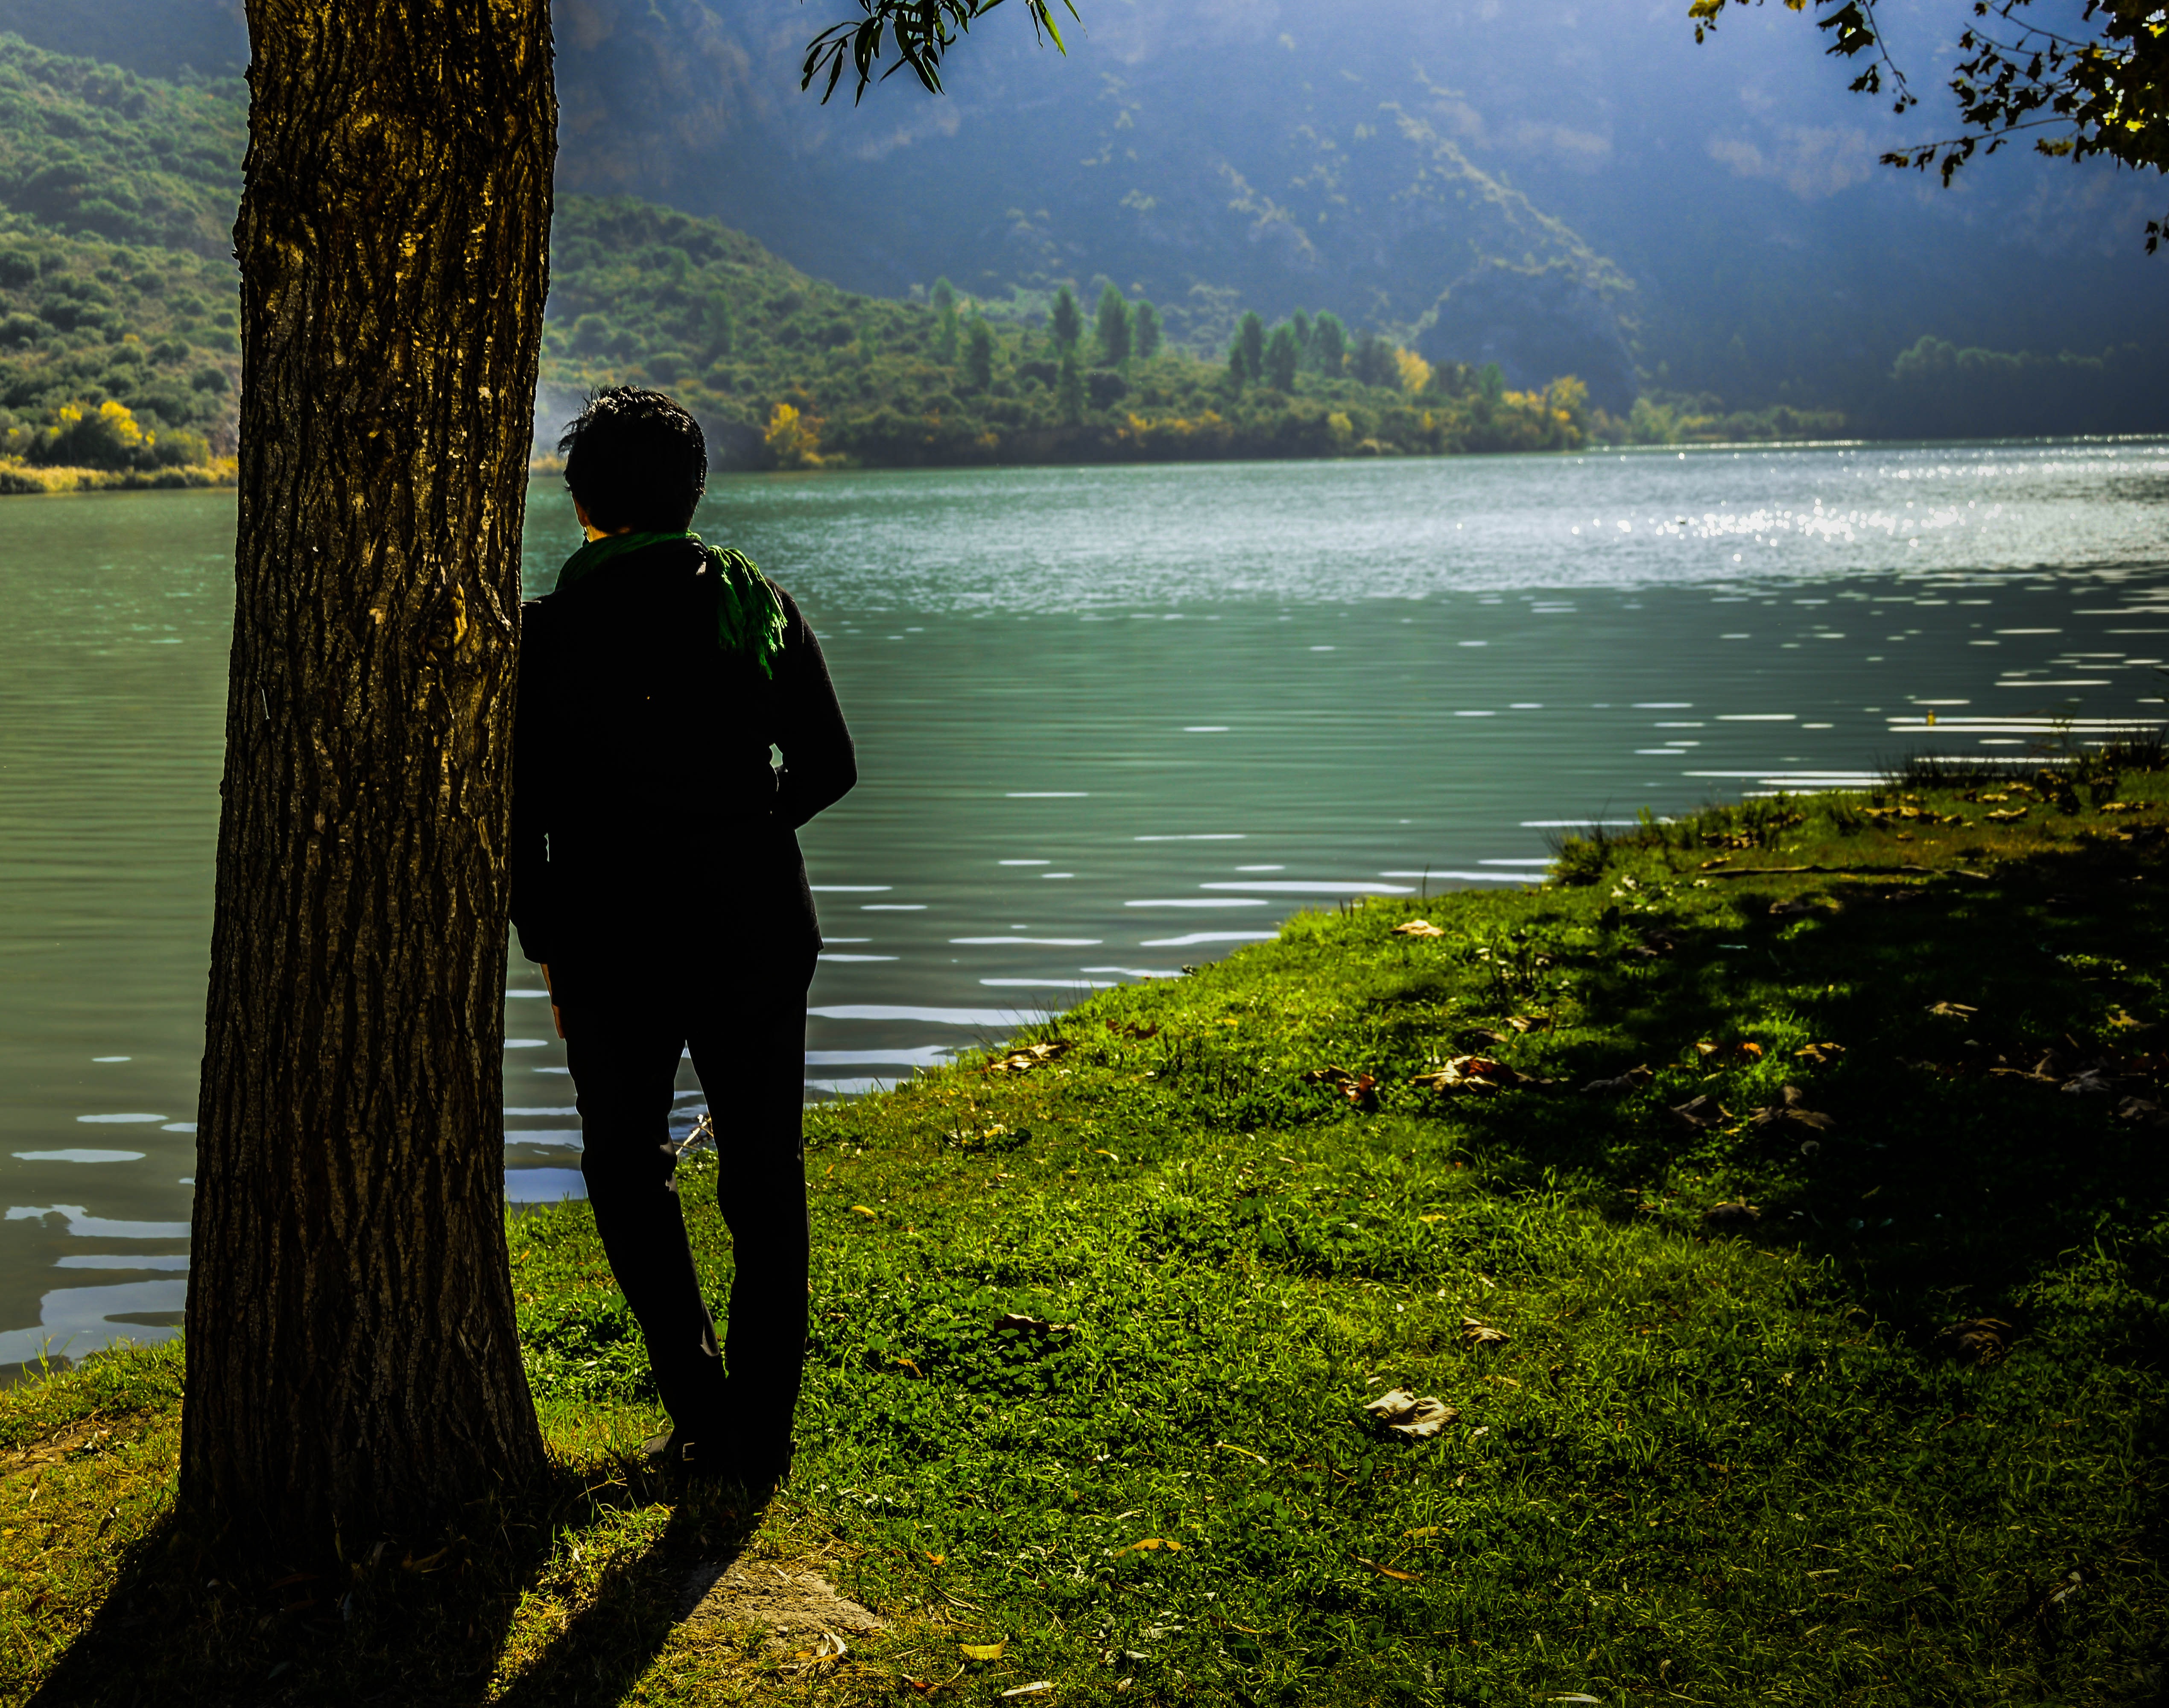
landscape, sea, tree, water, nature, mountain, sunlight, morning, lake, green, reflection, autumn, thoughtful person, atmospheric phenomenon, woody plant